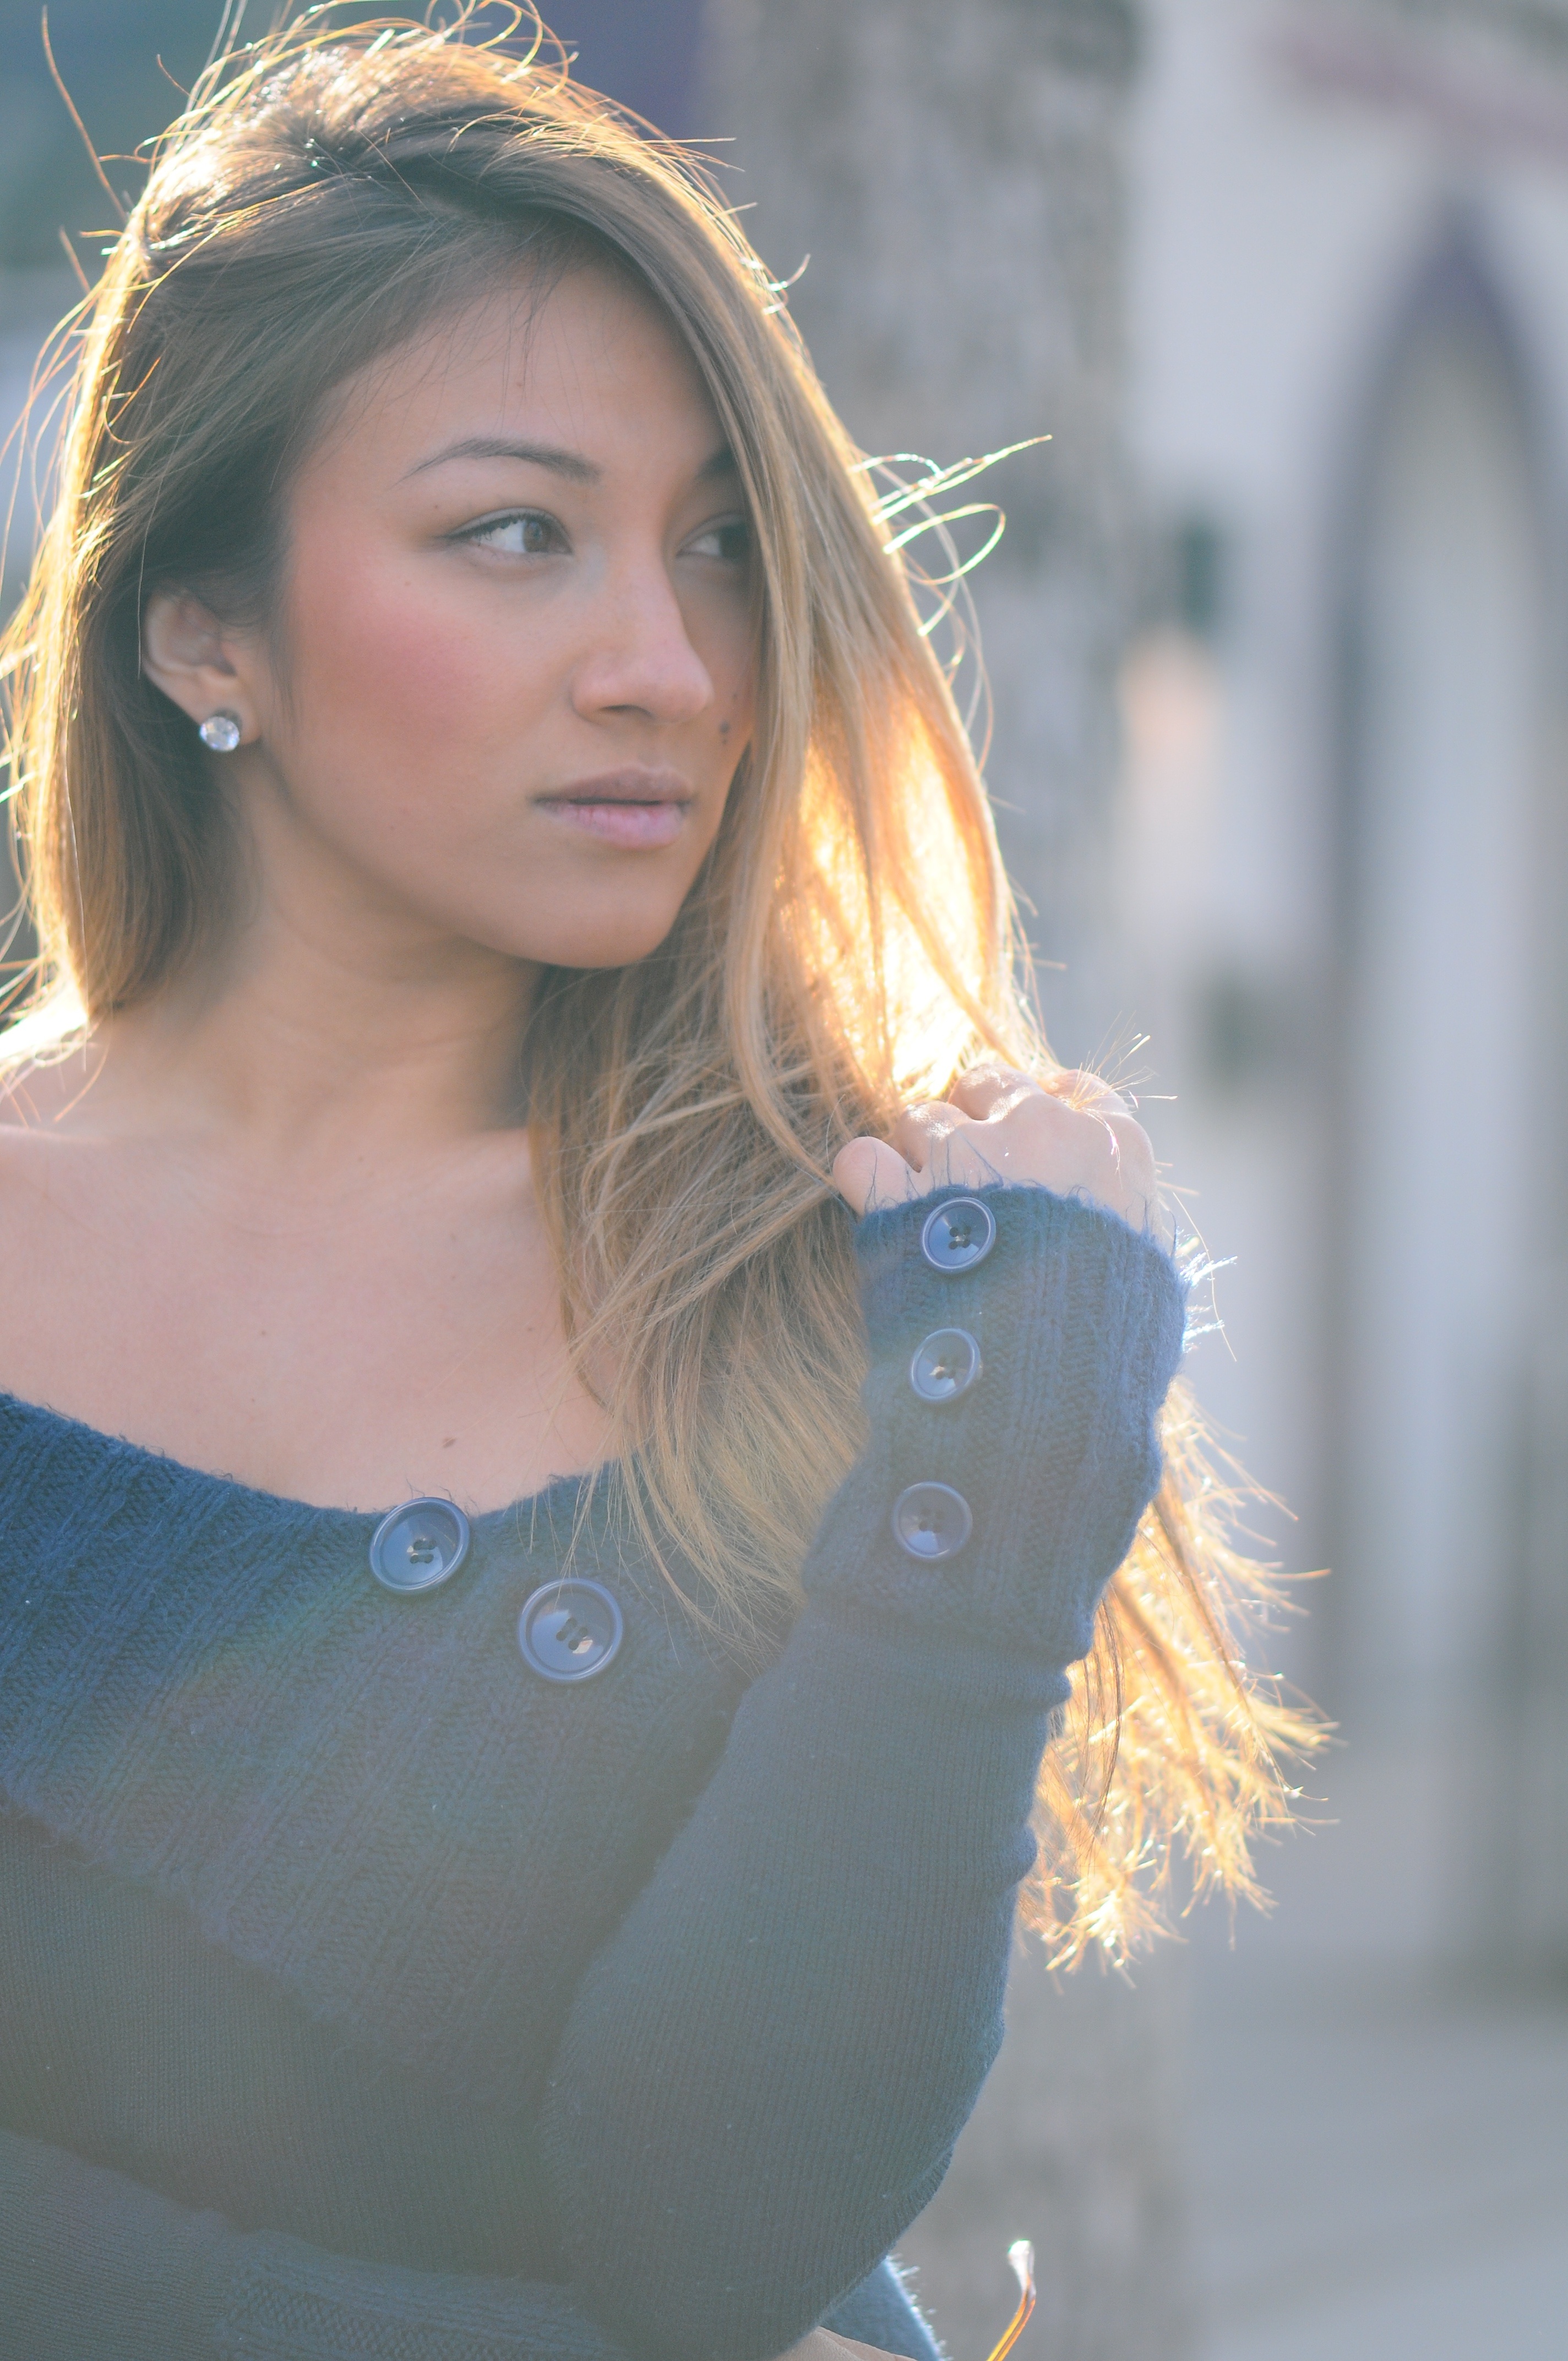
person, blur, girl, woman, hair, photography, sunlight, summer, female, portrait, model, young, spring, fashion, blue, clothing, lady, lifestyle, facial expression, hairstyle, smile, long hair, outdoors, face, dress, happiness, daylight, eye, photograph, skin, beauty, beautiful, style, blond, pretty, photoshoot, attractive, adult, photo shoot, brown hair, portrait photography